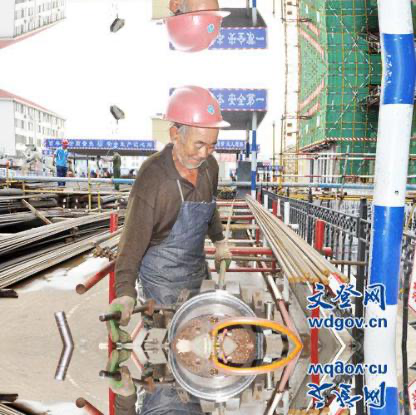
Objects in the image:
label: helmet
label: helmet
label: helmet